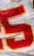
Number: 5